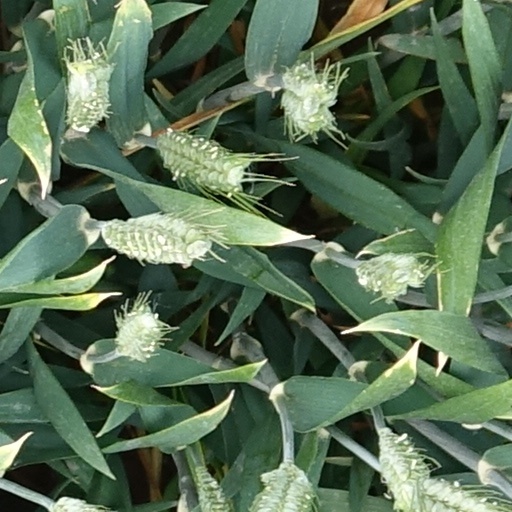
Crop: wheat